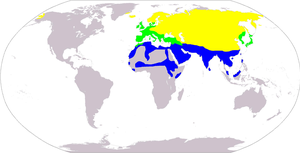
Cette liste des espèces d'oiseaux au Québec recense les taxons de ce groupe observés dans cette province du Canada. Elle provient de l'American Ornithologist Union en date du mois de janvier 2019. Elle comprend 470 espèces dont :
Cette liste des oiseaux au Canada provient de Bird Checklists of the World en date du mois de juillet 2018.